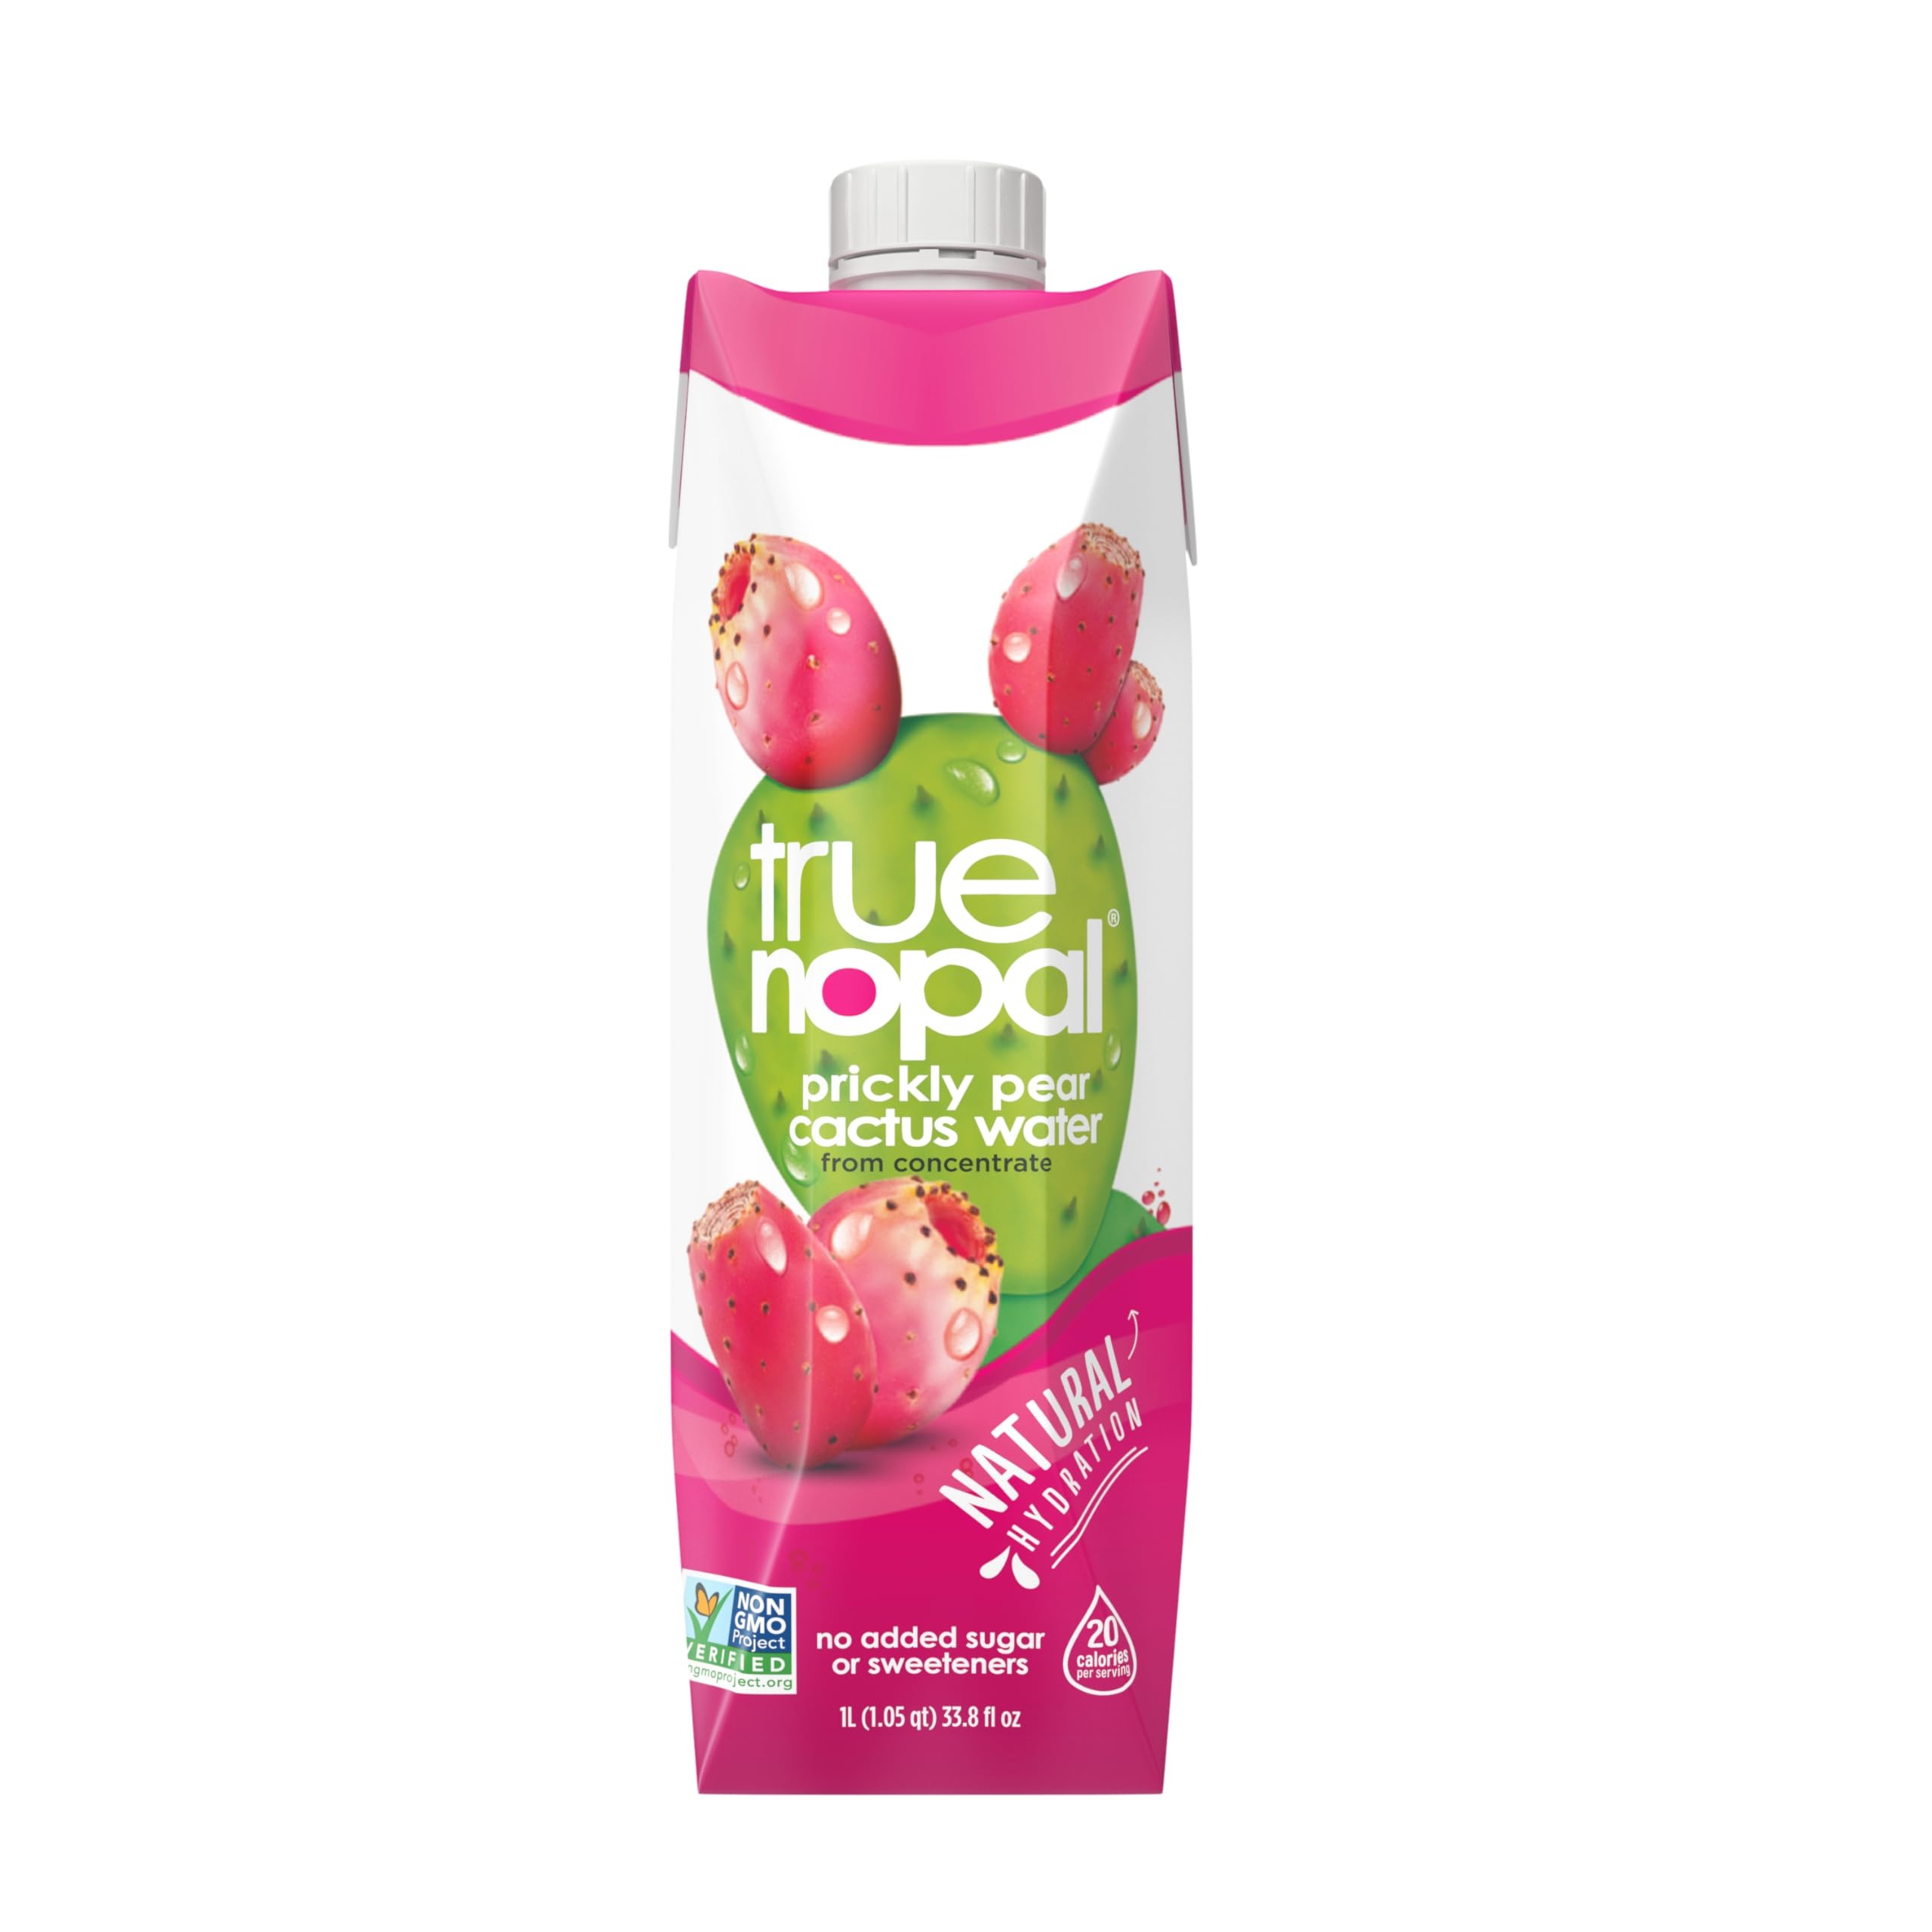
Item Name: True Nopal Cactus Water, 33.8 Fluid Ounce (Pack of 12)
Bullet Point 1: 100% all natural with no added sugars or sweetners
Bullet Point 2: Only 18 calories and 4 grams of sugar per serving that are naturally occurring from the fruit itself
Bullet Point 3: 7 naturally occurring electrolytes, antioxidants and minerals including potassium & magnesium
Bullet Point 4: Vegan, gluten free, non GMO & Kosher
Bullet Point 5: less than 1/2 the calories and sugar as coconut water while still providing electrolytes, potassium, magnesium & antioxidants
Value: 405.6
Unit: Fl Oz

Price: 8.89